Johnson Senior High School (Saint Paul, Minnesota)

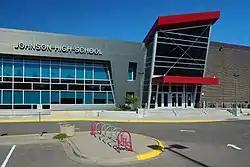
Main entrance of the current Johnson Senior High School

Johnson Senior High School is a comprehensive high school for grades 9 to 12 in Saint Paul, Minnesota, United States. Originally named Cleveland High School, the school was renamed after Minnesota governor John A. Johnson in 1911. Johnson is the second oldest high school in the Saint Paul Public Schools district and is only surpassed in age by Central High School. The school has operated in three different buildings since 1897, all located on the East Side of Saint Paul.